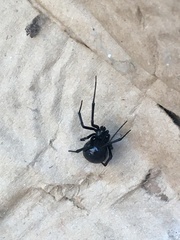
Species: Lactrodectus_hesperus